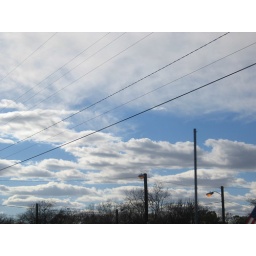
Powerlines with clouds over tree tops